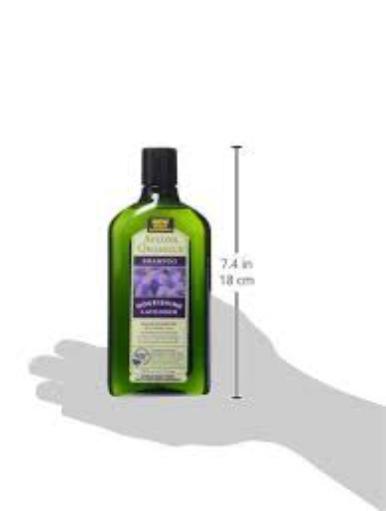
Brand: Avalon Organic Botanicals
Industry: Necessities